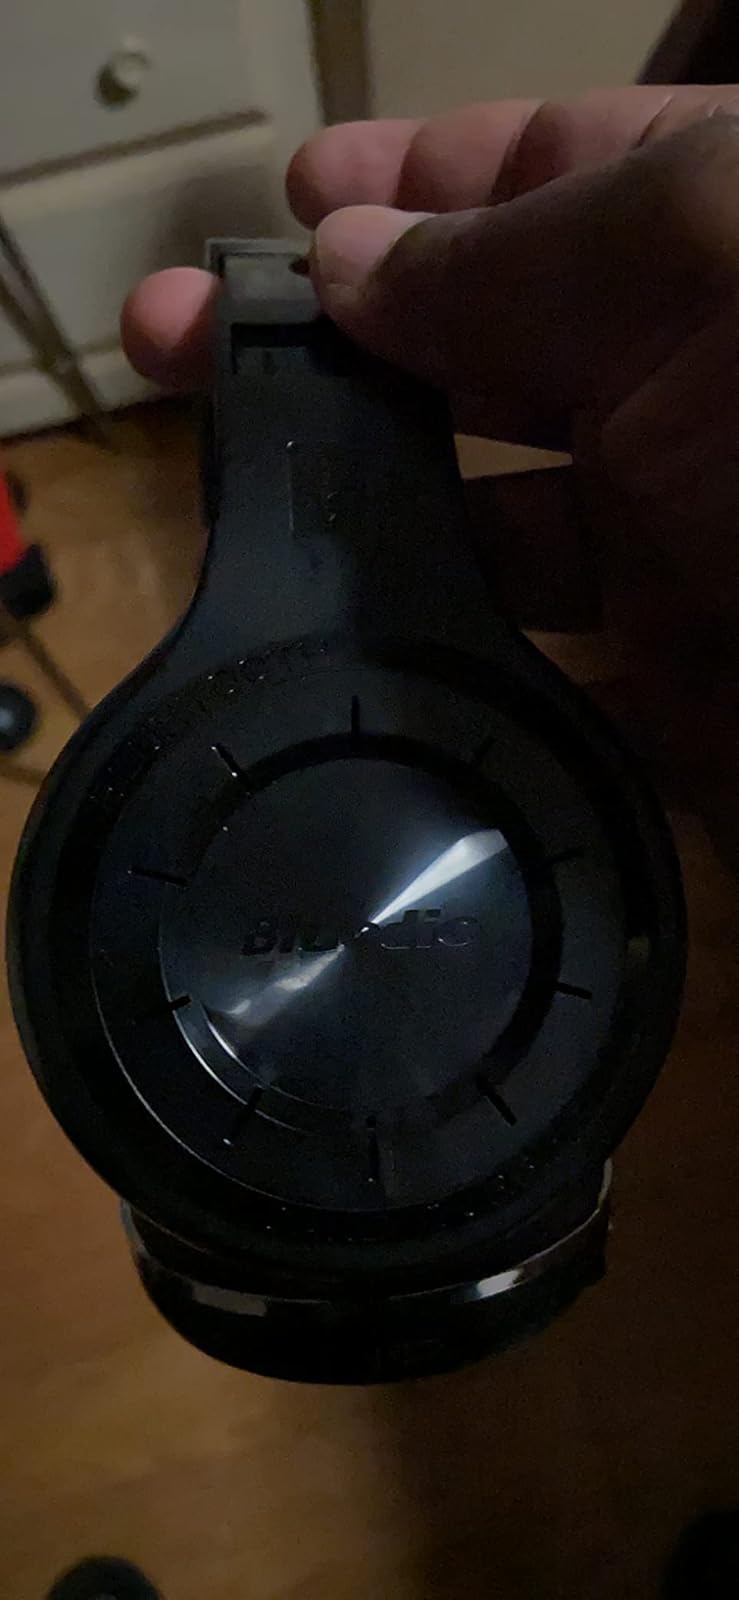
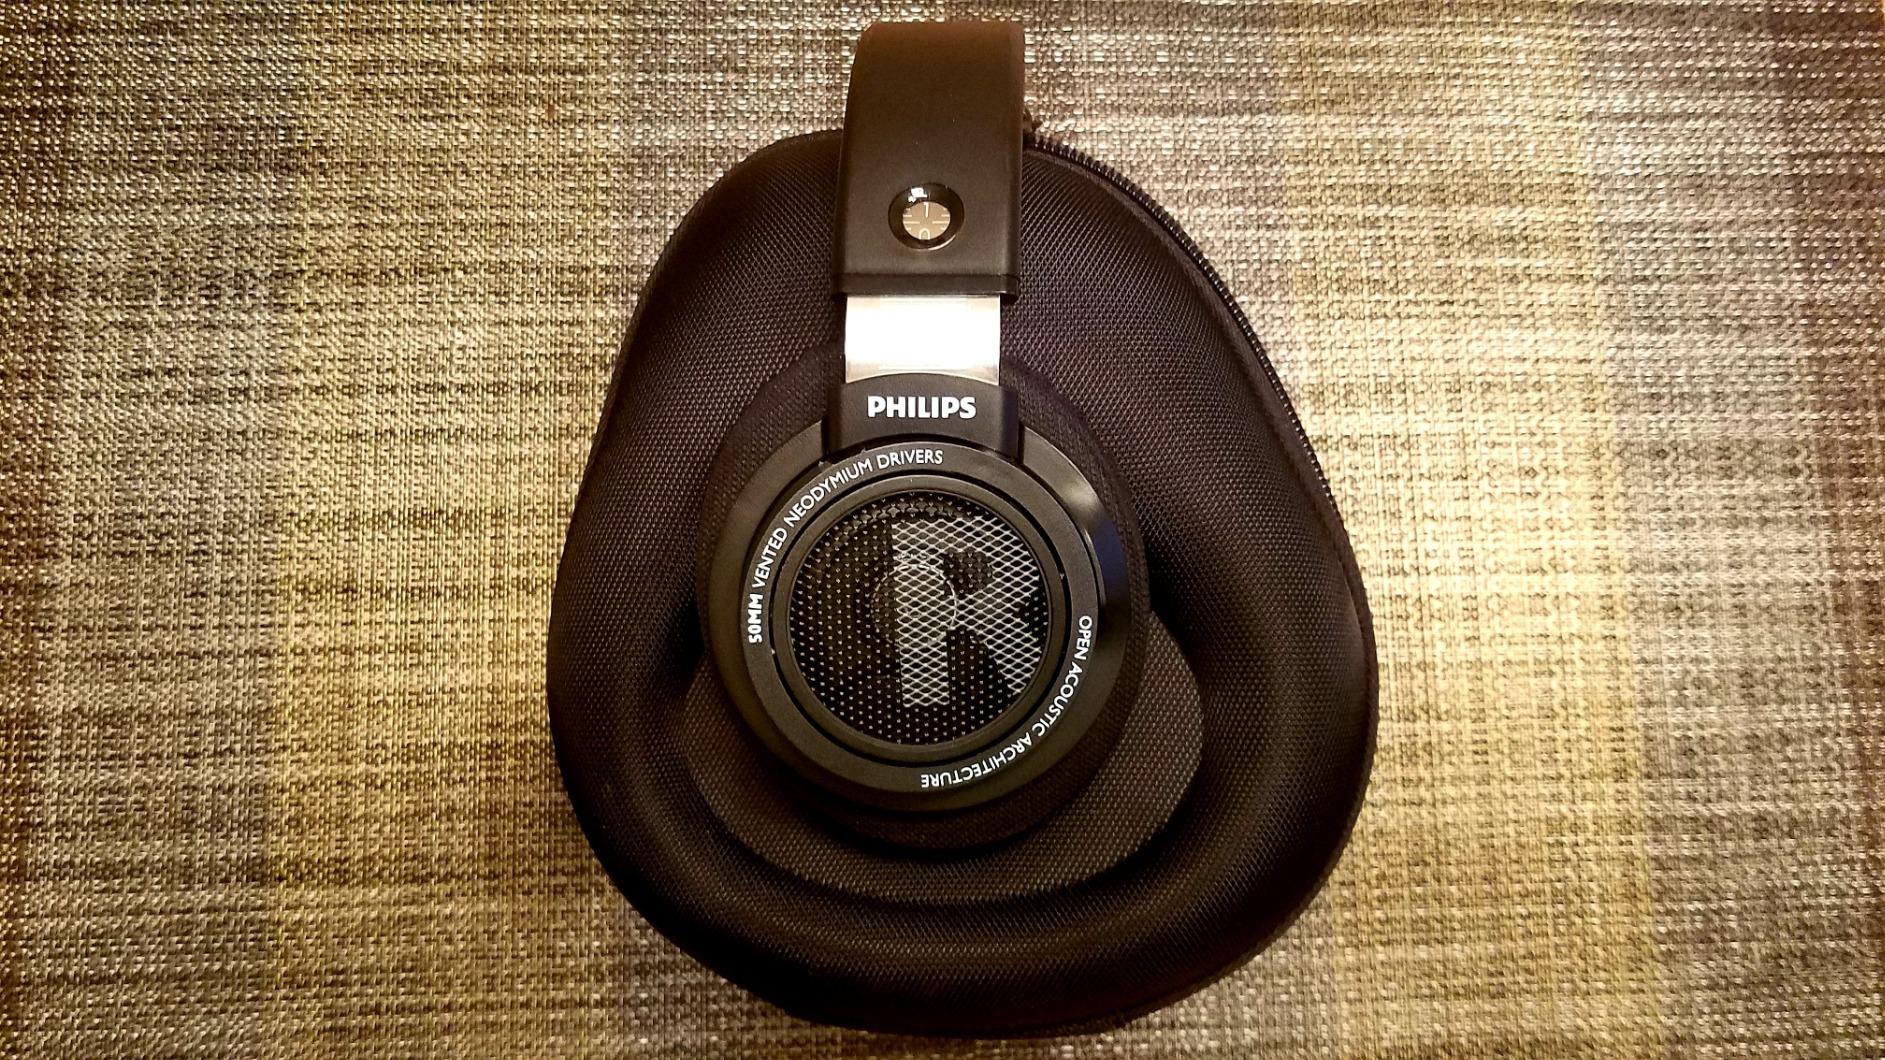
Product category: headphones
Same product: no